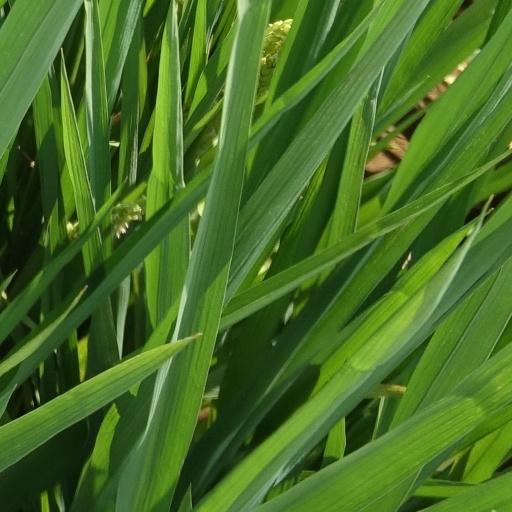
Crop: rice